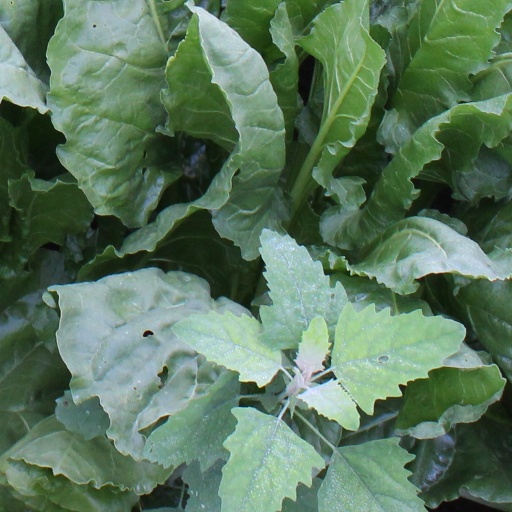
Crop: sugar beet